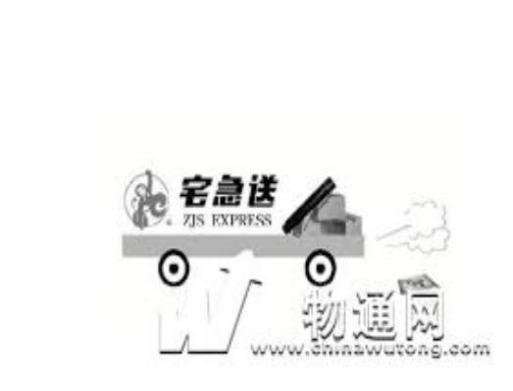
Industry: Food